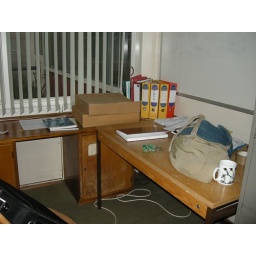
this morning - it was so dark it auto flashed - things are looking up - pengie mug moved in